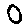
Label: 0